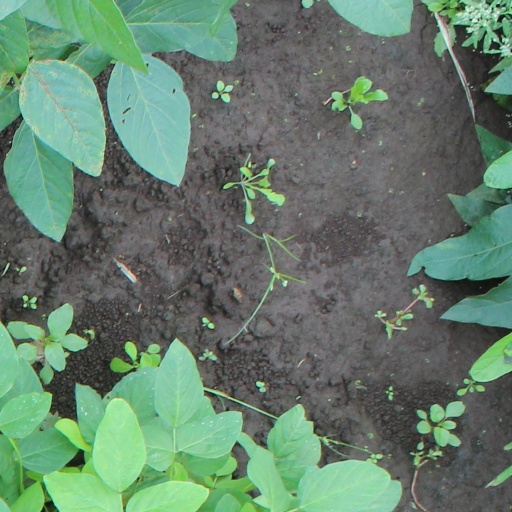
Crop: soybean